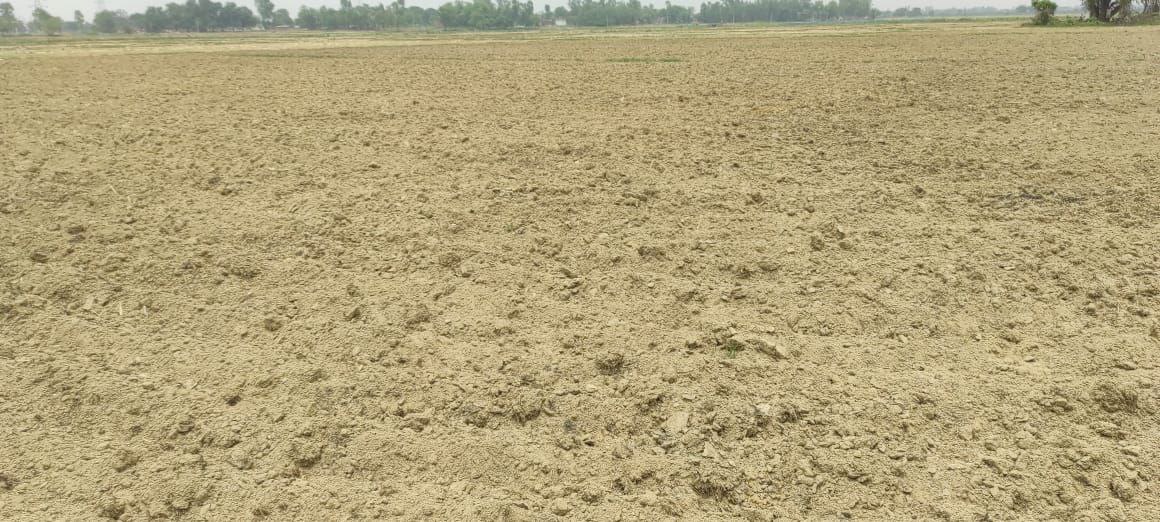
Soil type: Alluvial soil